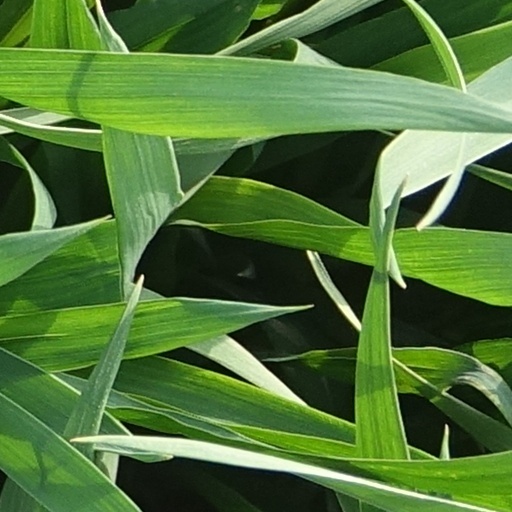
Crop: wheat